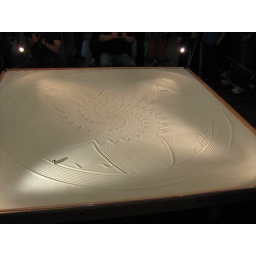
sand table- very cool. magnets from underneath roll the ball in intricate patterns